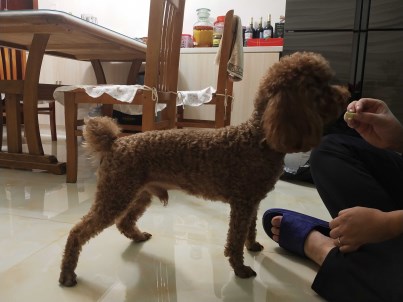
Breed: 7449-n000128-teddy